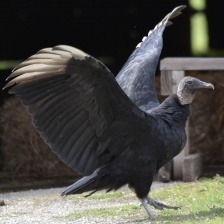
Species: BLACK VULTURE
Scientific name: CORAGYPS ATRATUS
ImageNet parent category: vulture